Nefarious: Merchant of Souls

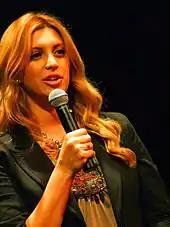
Exodus Cry's director of awareness and prevention, Laila Mickelwait, toured "Nefarious" around the world, attempting to persuade various countries to enact laws similar to Sweden's "Sex Purchase Act", which makes it illegal to buy, but not to sell, sex.

The film was officially released on July 27, 2011, with individual grassroots screenings also taking place. Nolot appeared at a screening in Appleton, Wisconsin, and afterwards led a question and answer session with a local police officer. During this time, Nolot promoted the Red Light Campaign, wherein drivers waiting at red lights pray for sex trafficking to end. Texas State representative Todd Ames Hunter attended a screening at the Summit Church in Corpus Christi, saying that human trafficking "is a critical issue to the state of Texas that needs education and attention." The Justice Alliance, a Christian nonprofit organization that raises awareness about human trafficking, hosted a screening in the auditorium of El Dorado Middle School in Kansas. Florida Abolitionist, a non-governmental organization that also opposes human trafficking, sponsored a screening at the Full Sail University in Orlando, Florida. Most of the attendees were Christians. The Australian Christian Lobby (ACL) hosted two screenings of the film in 2012, one of which took place before the Parliament of Tasmania. The Government of Tasmania was considering reforms to the Tasmanian sex industry at the time and the ACL was disappointed because the only politicians who showed up to the screening were four members of the Liberal Party. The ACL planned screenings in the rest of the states of Australia as well, hoping to convince legislators that the criminalization of the purchase of sex is the only effective way of combatting sexual slavery. Another screening was held at United Nations headquarters in New York City in March 2012 during that year's session of the United Nations Commission on the Status of Women.